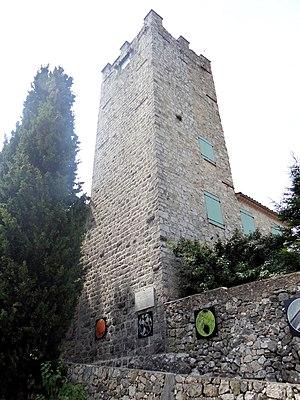
Tourrette-Levens - Château - Le donjon
La liste qui suit présente les édifices du département des Alpes-Maritimes protégés au titre des monuments historiques et répertoriés dans la base Mérimée du ministère français de la Culture, à l'exception de ceux des communes de Nice et Grasse présentés respectivement dans la liste des monuments historiques de Nice et dans la liste des monuments historiques de Grasse. Les édifices de la commune de Cannes sont également présentés dans la liste des monuments historiques de Cannes.
Le château de Tourrette-Levens est un château situé sur la commune de Tourrette-Levens dans le département des Alpes-Maritimes.